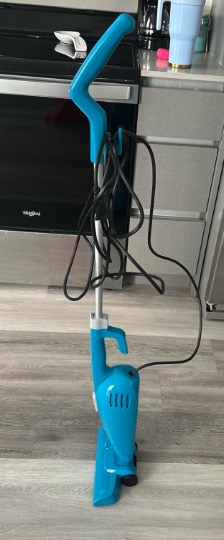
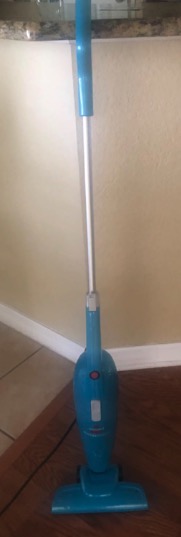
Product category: items_vacuum
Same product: yes